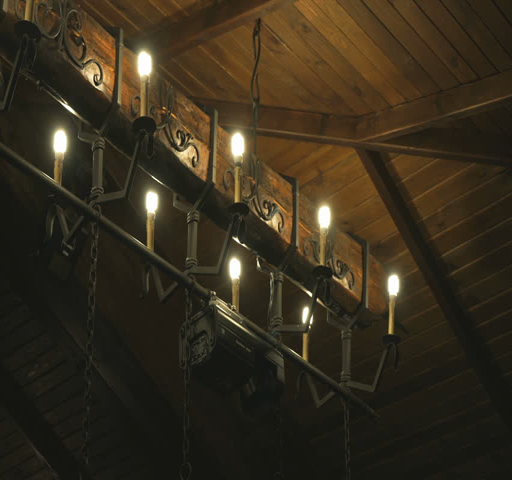
wooden ceiling with lamps in the form of candles